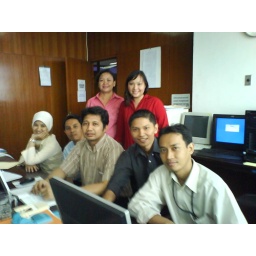
two girls in the men's office :D (yg baju pink itu sekretarisnya pak kepala biro)